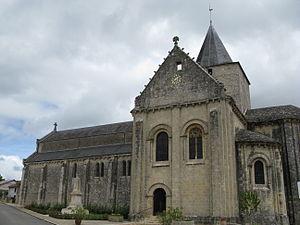
Jazeneuil est une commune du Centre-Ouest de la France, située dans le département de la Vienne en région Nouvelle-Aquitaine.
Cet article recense les monuments historiques français classés en 1883.
Cet article recense une partie des monuments historiques de la Vienne, en France.